British Expeditionary Force order of battle (1914)

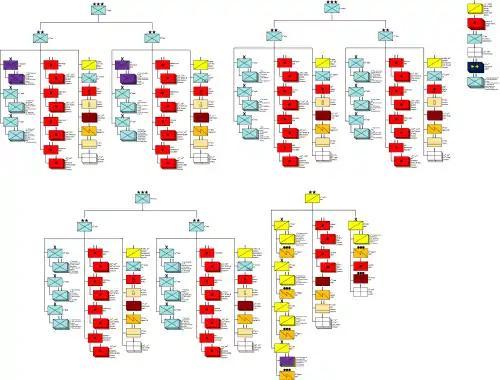
British Expeditionary Force 1914

5th Division was commanded by Major-General Sir C. Fergusson, with Lieutenant-Colonel C. F. Romer as GSO 1. Brigadier-General J. E. W. Headlam commanded the Royal Artillery, and Lieutenant-Colonel J. A. S. Tulloch commanded the Royal Engineers.